Cologne

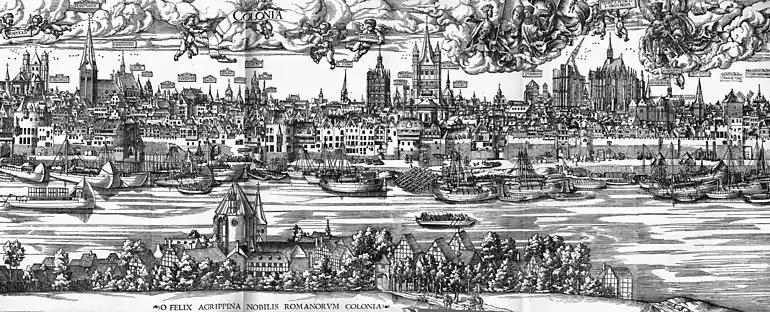
Panorama of Cologne in 1531

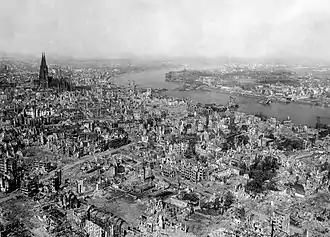
The devastation of Cologne, 1945

The economic structures of medieval and early modern Cologne were characterised by the city's status as a major harbour and transport hub on the Rhine. Craftsmanship was organised by self-administering guilds, some of which were exclusive to women.